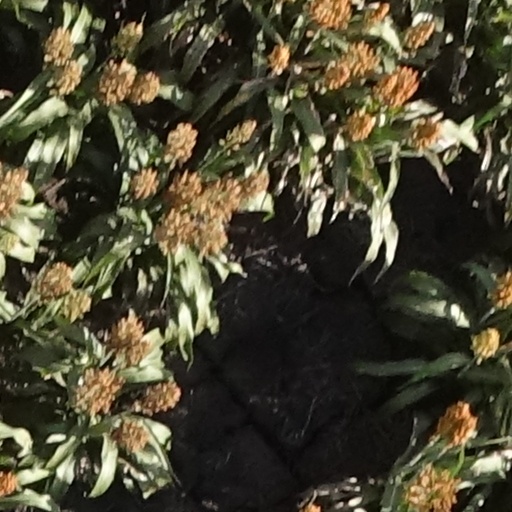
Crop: sorghum